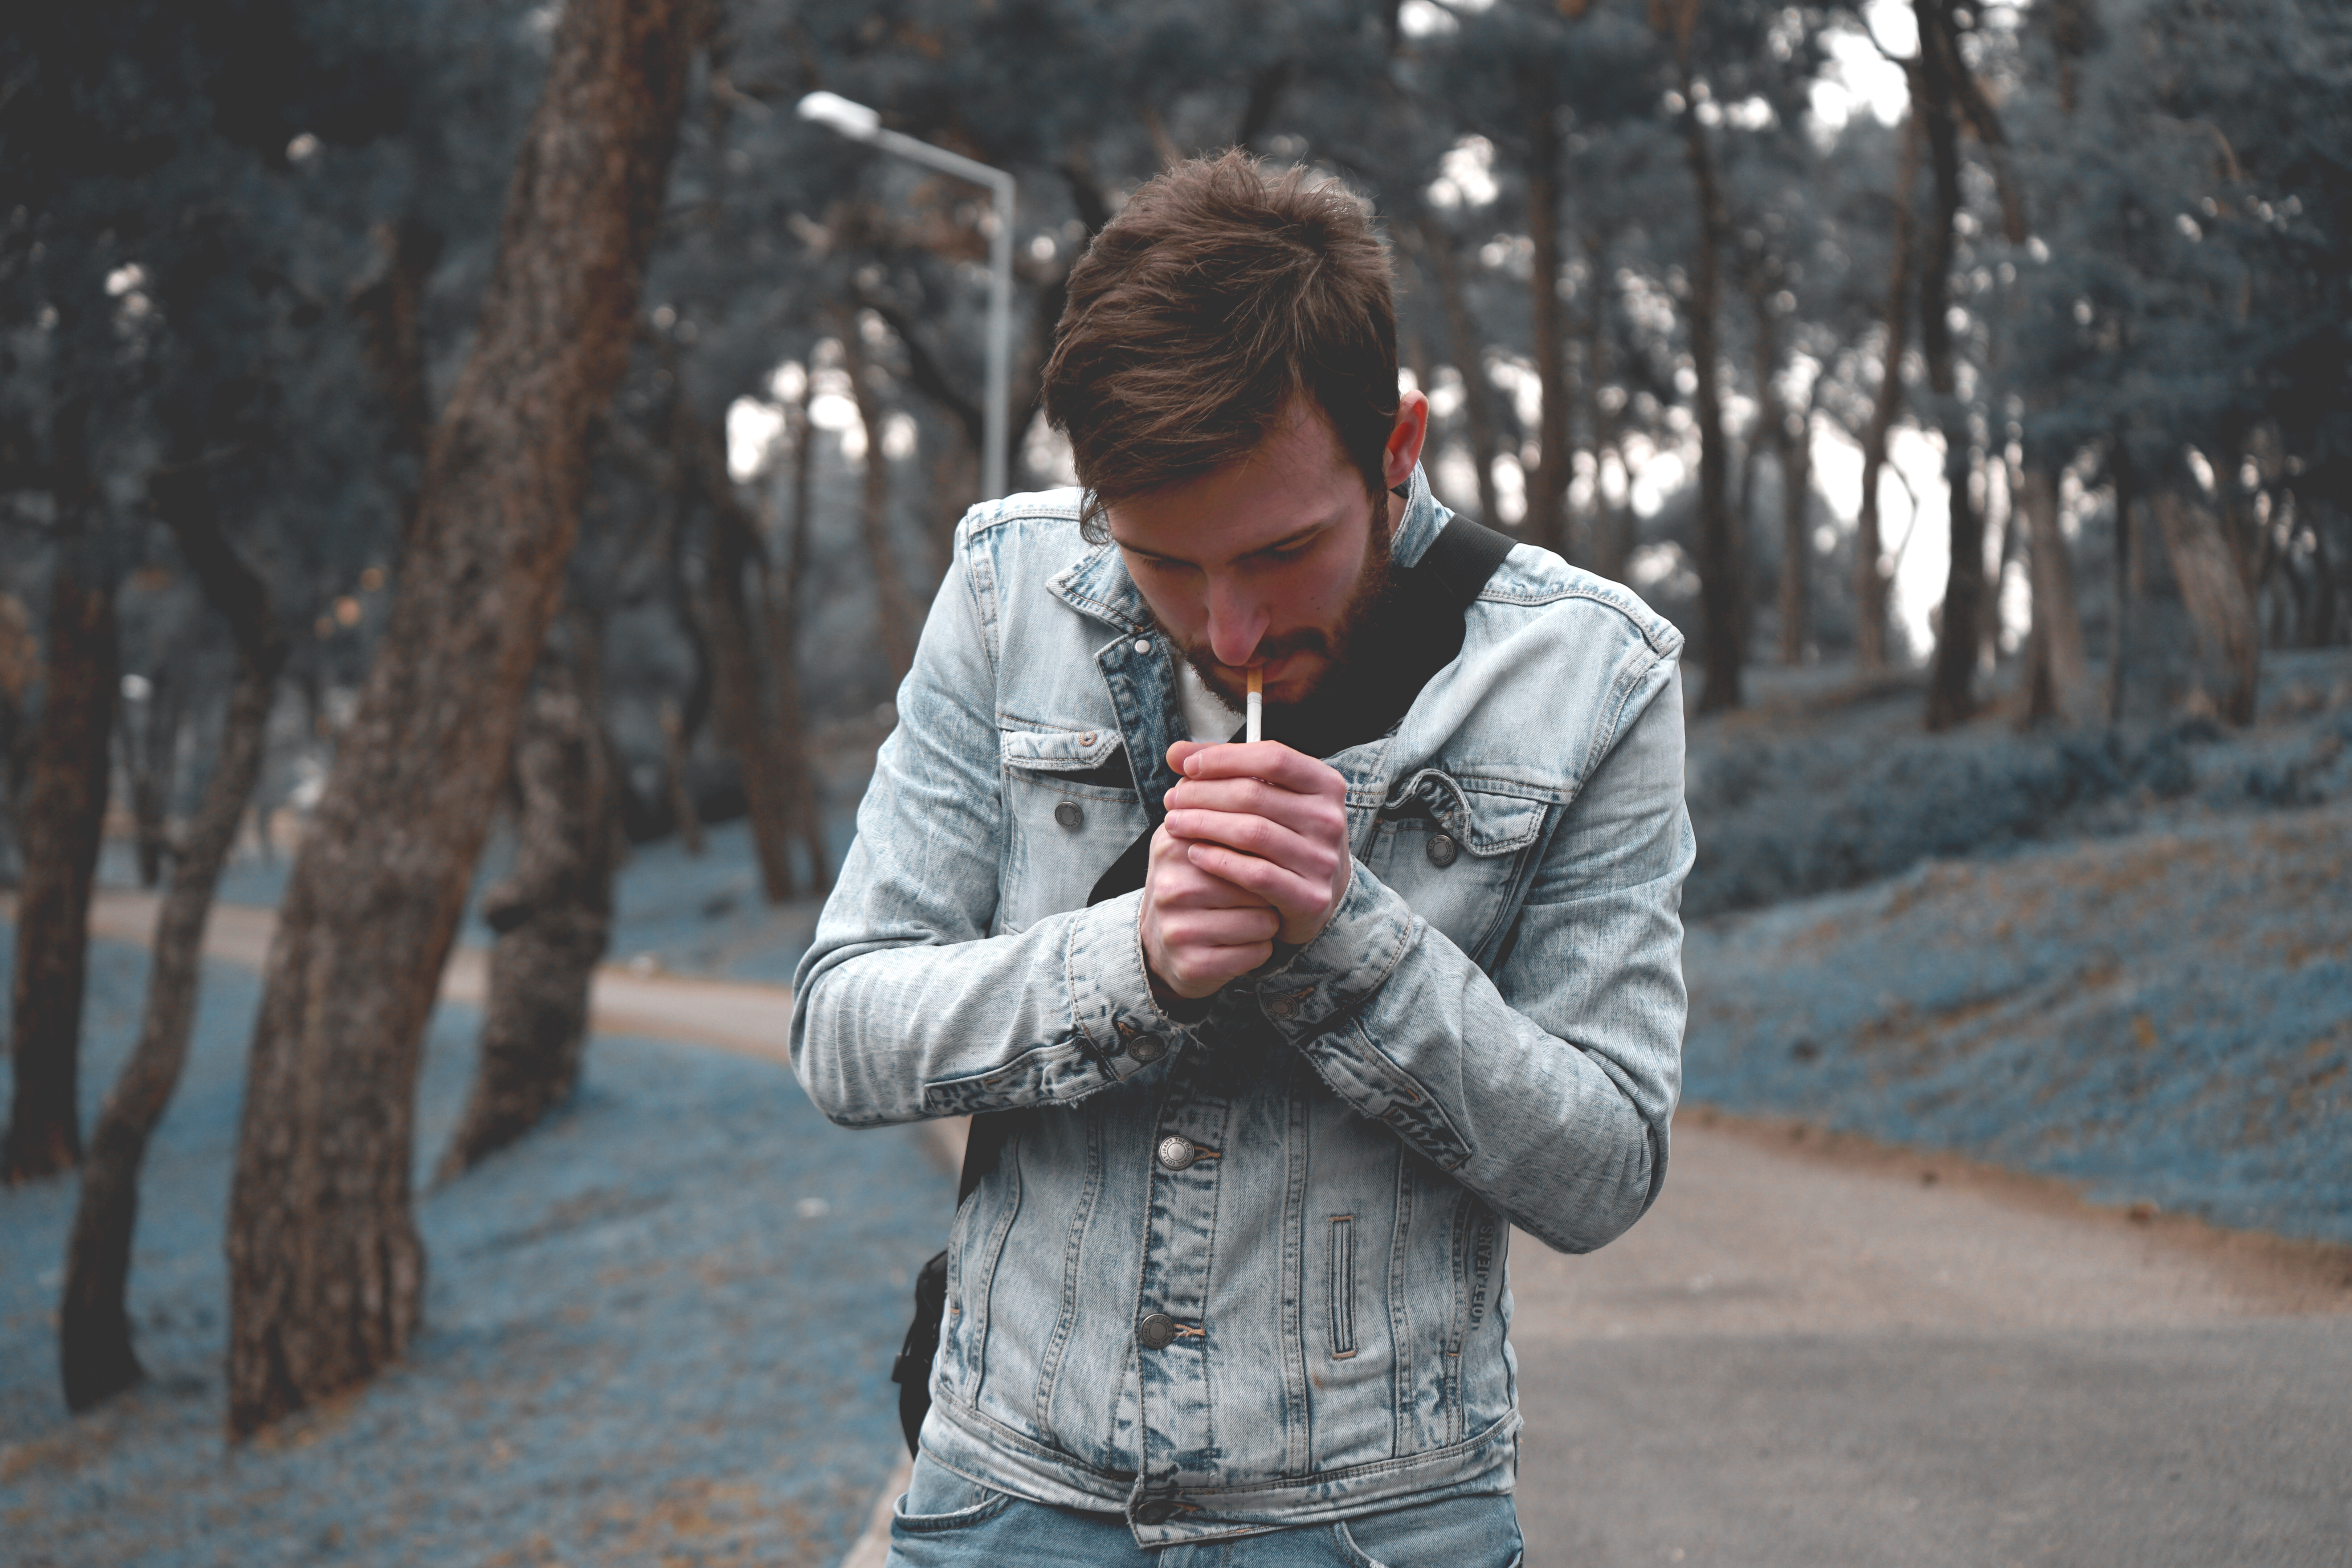
man, photograph, tree, woody plant, girl, photography, winter, jeans, denim, outerwear, jacket, human, cool, fun, portrait photography